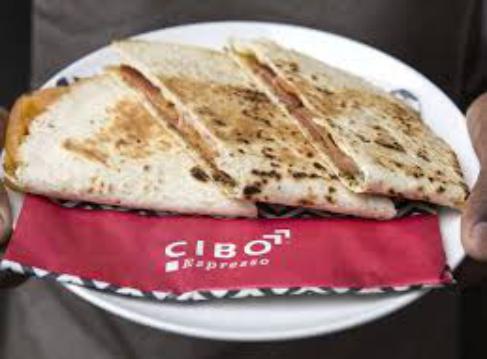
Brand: Cibo Espresso
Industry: Food